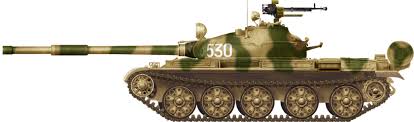
Label: Tank